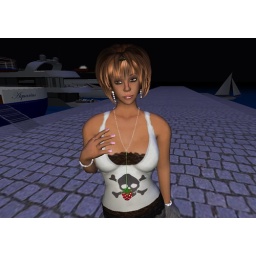
Pirate girl decides to come in from a life at sea, and a lighthouse is just the house for her